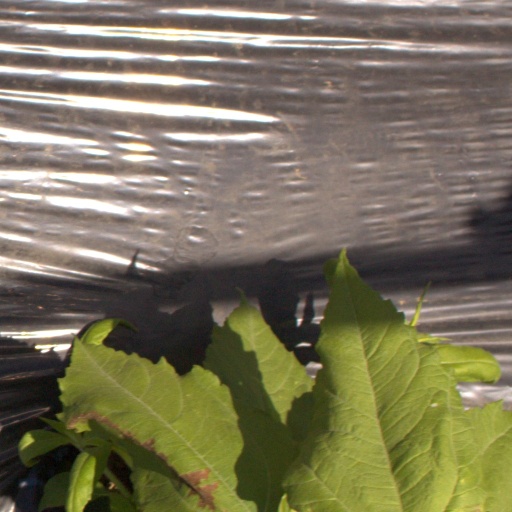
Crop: Jerusalem artichoke